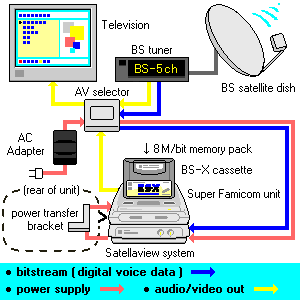
Le Satellaview est une extension de la Super Famicom, commercialisée uniquement au Japon à partir de 1995.